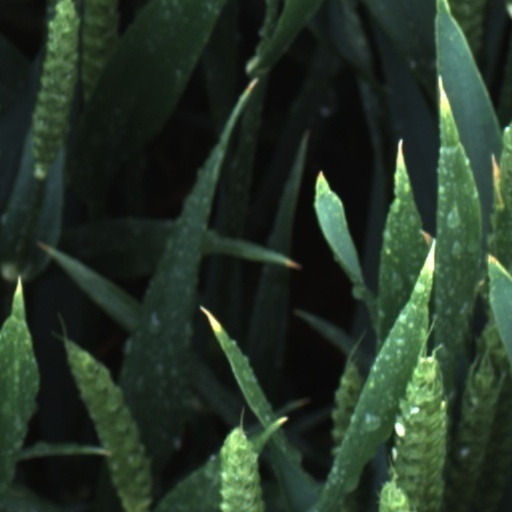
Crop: wheat